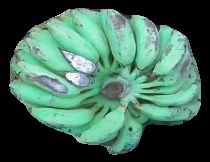
Variety: elakki-bale
Grade: grade3